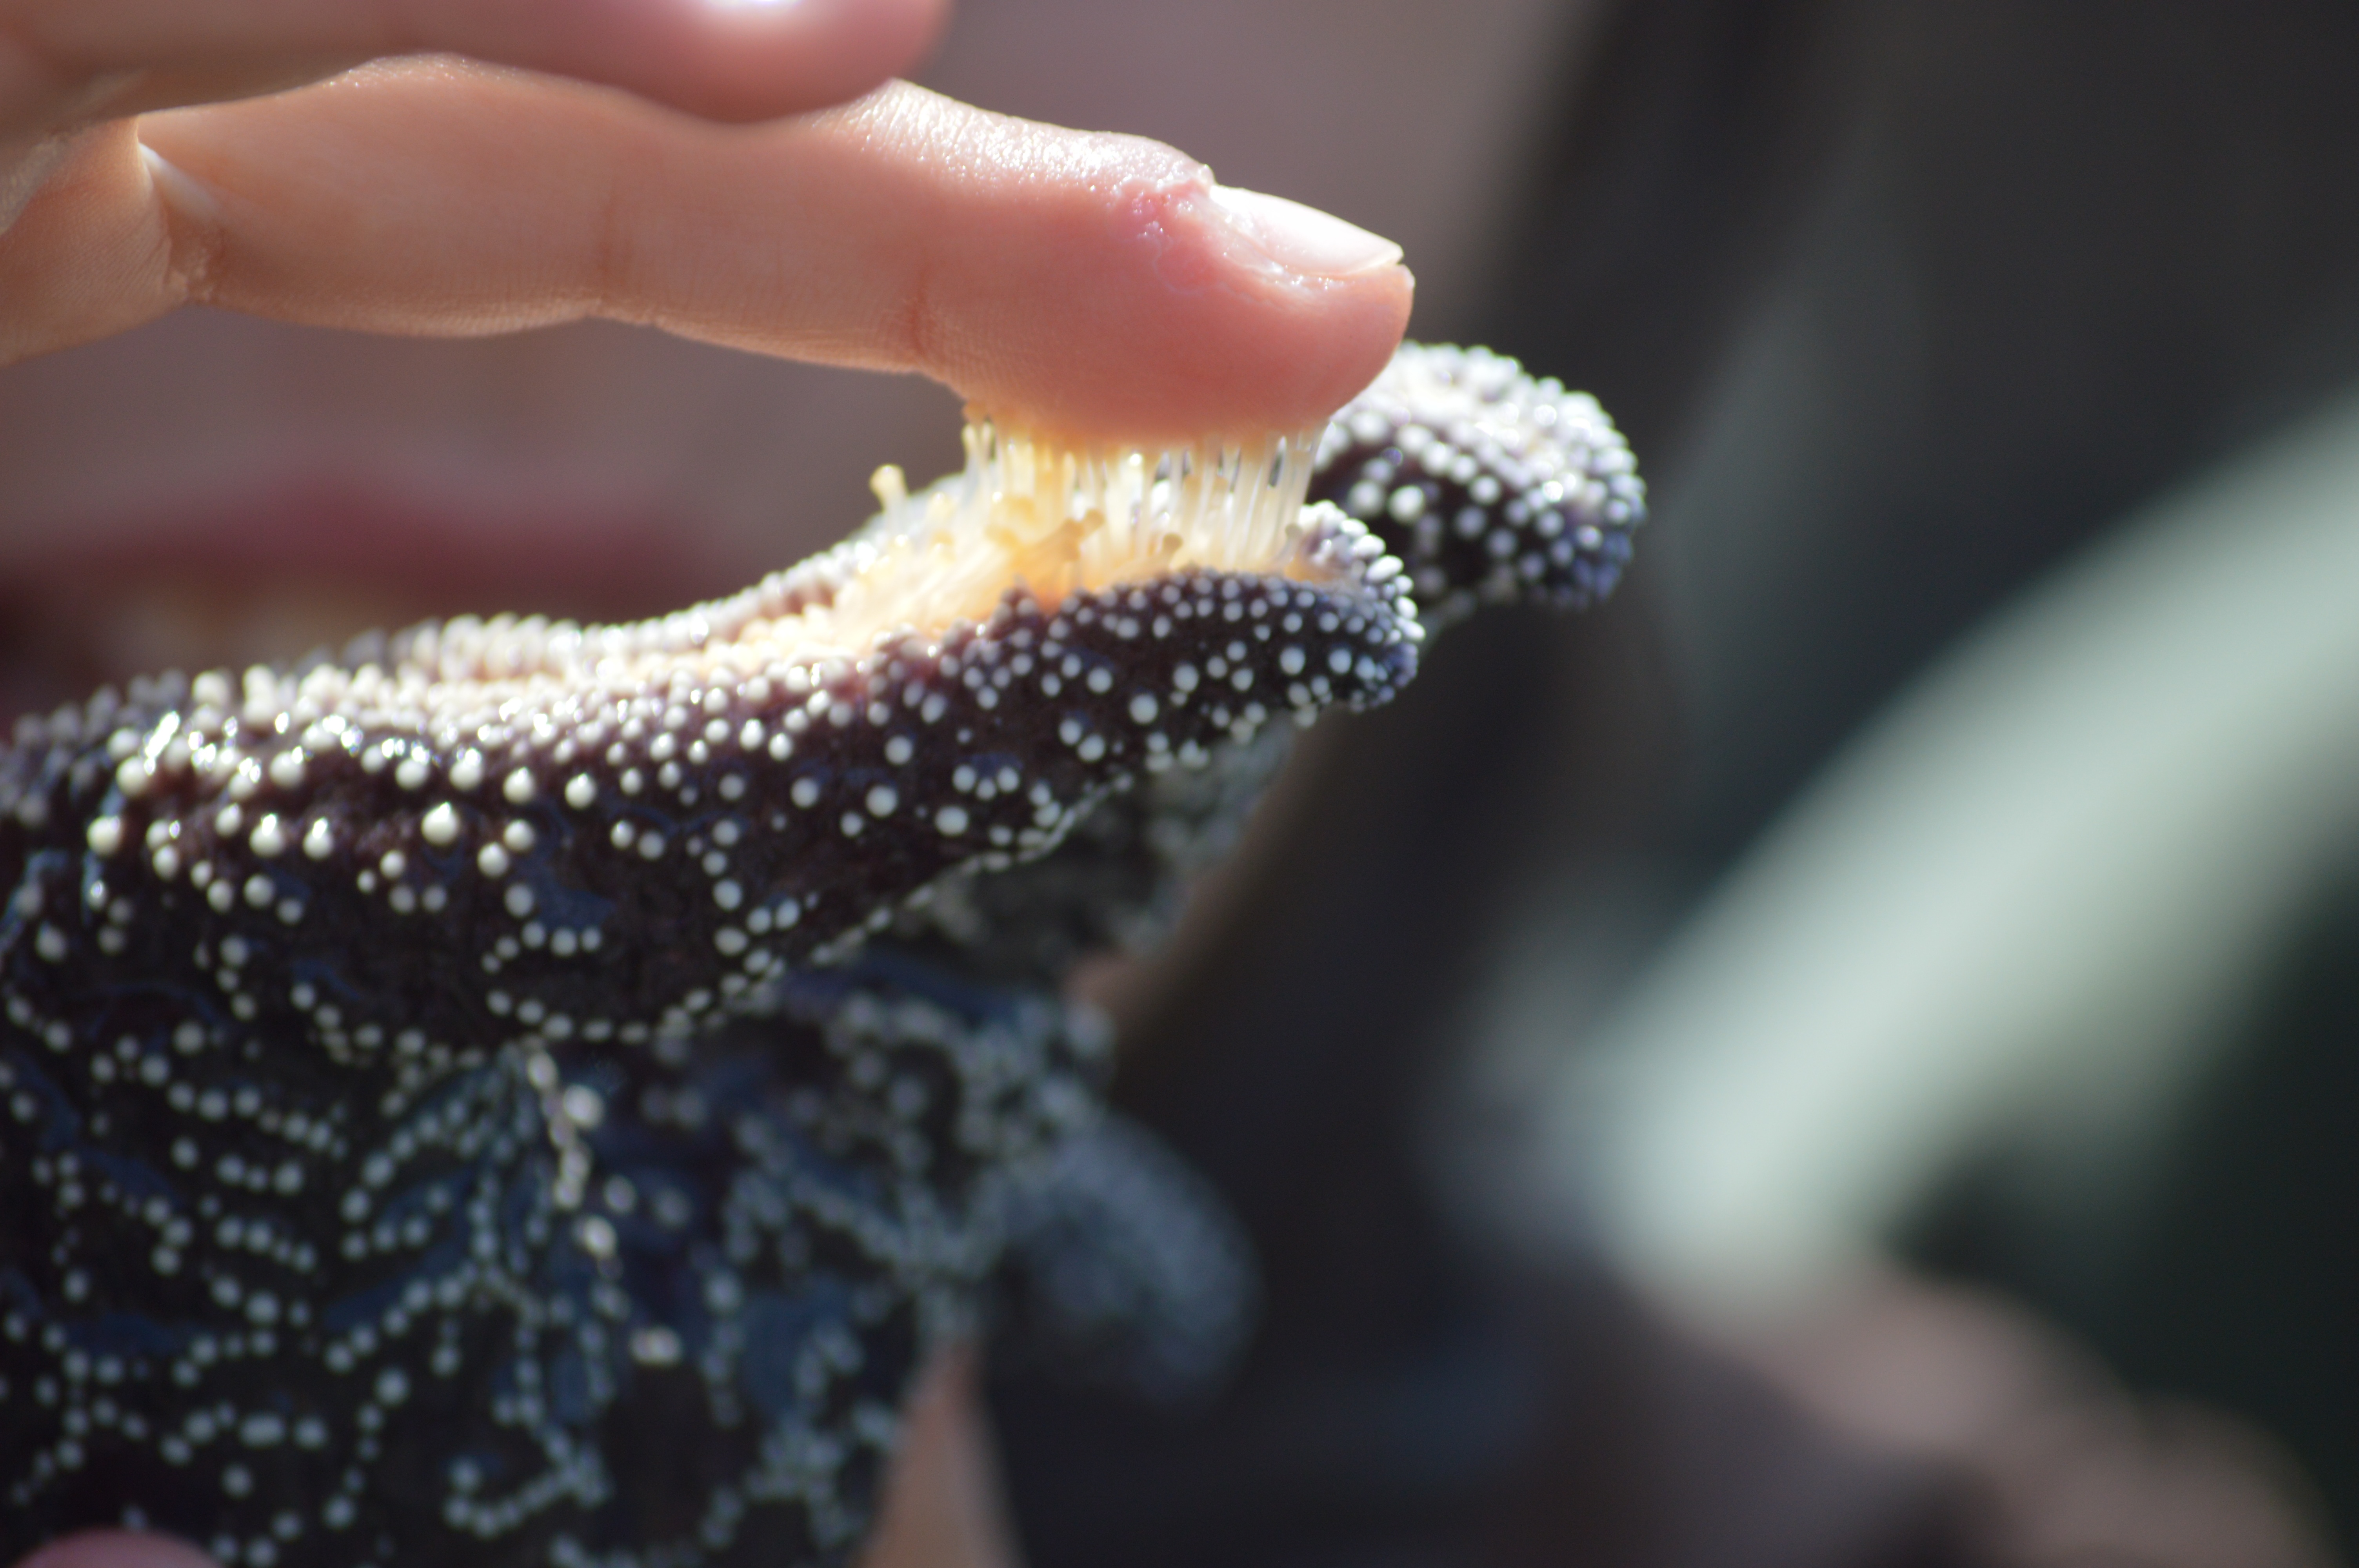
hand, photography, biology, reptile, lizard, gecko, close up, macro photography, scaled reptile